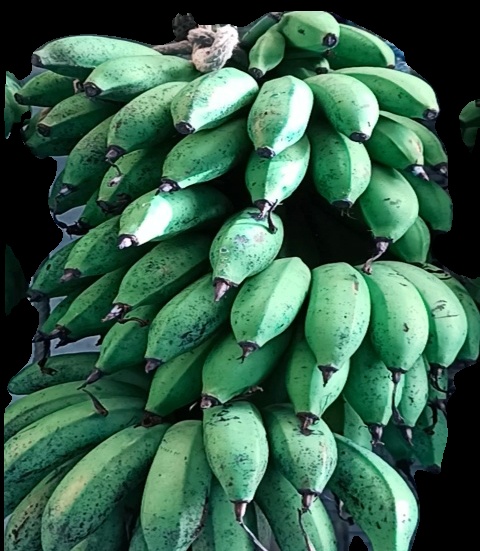
Variety: rasbale
Grade: grade2